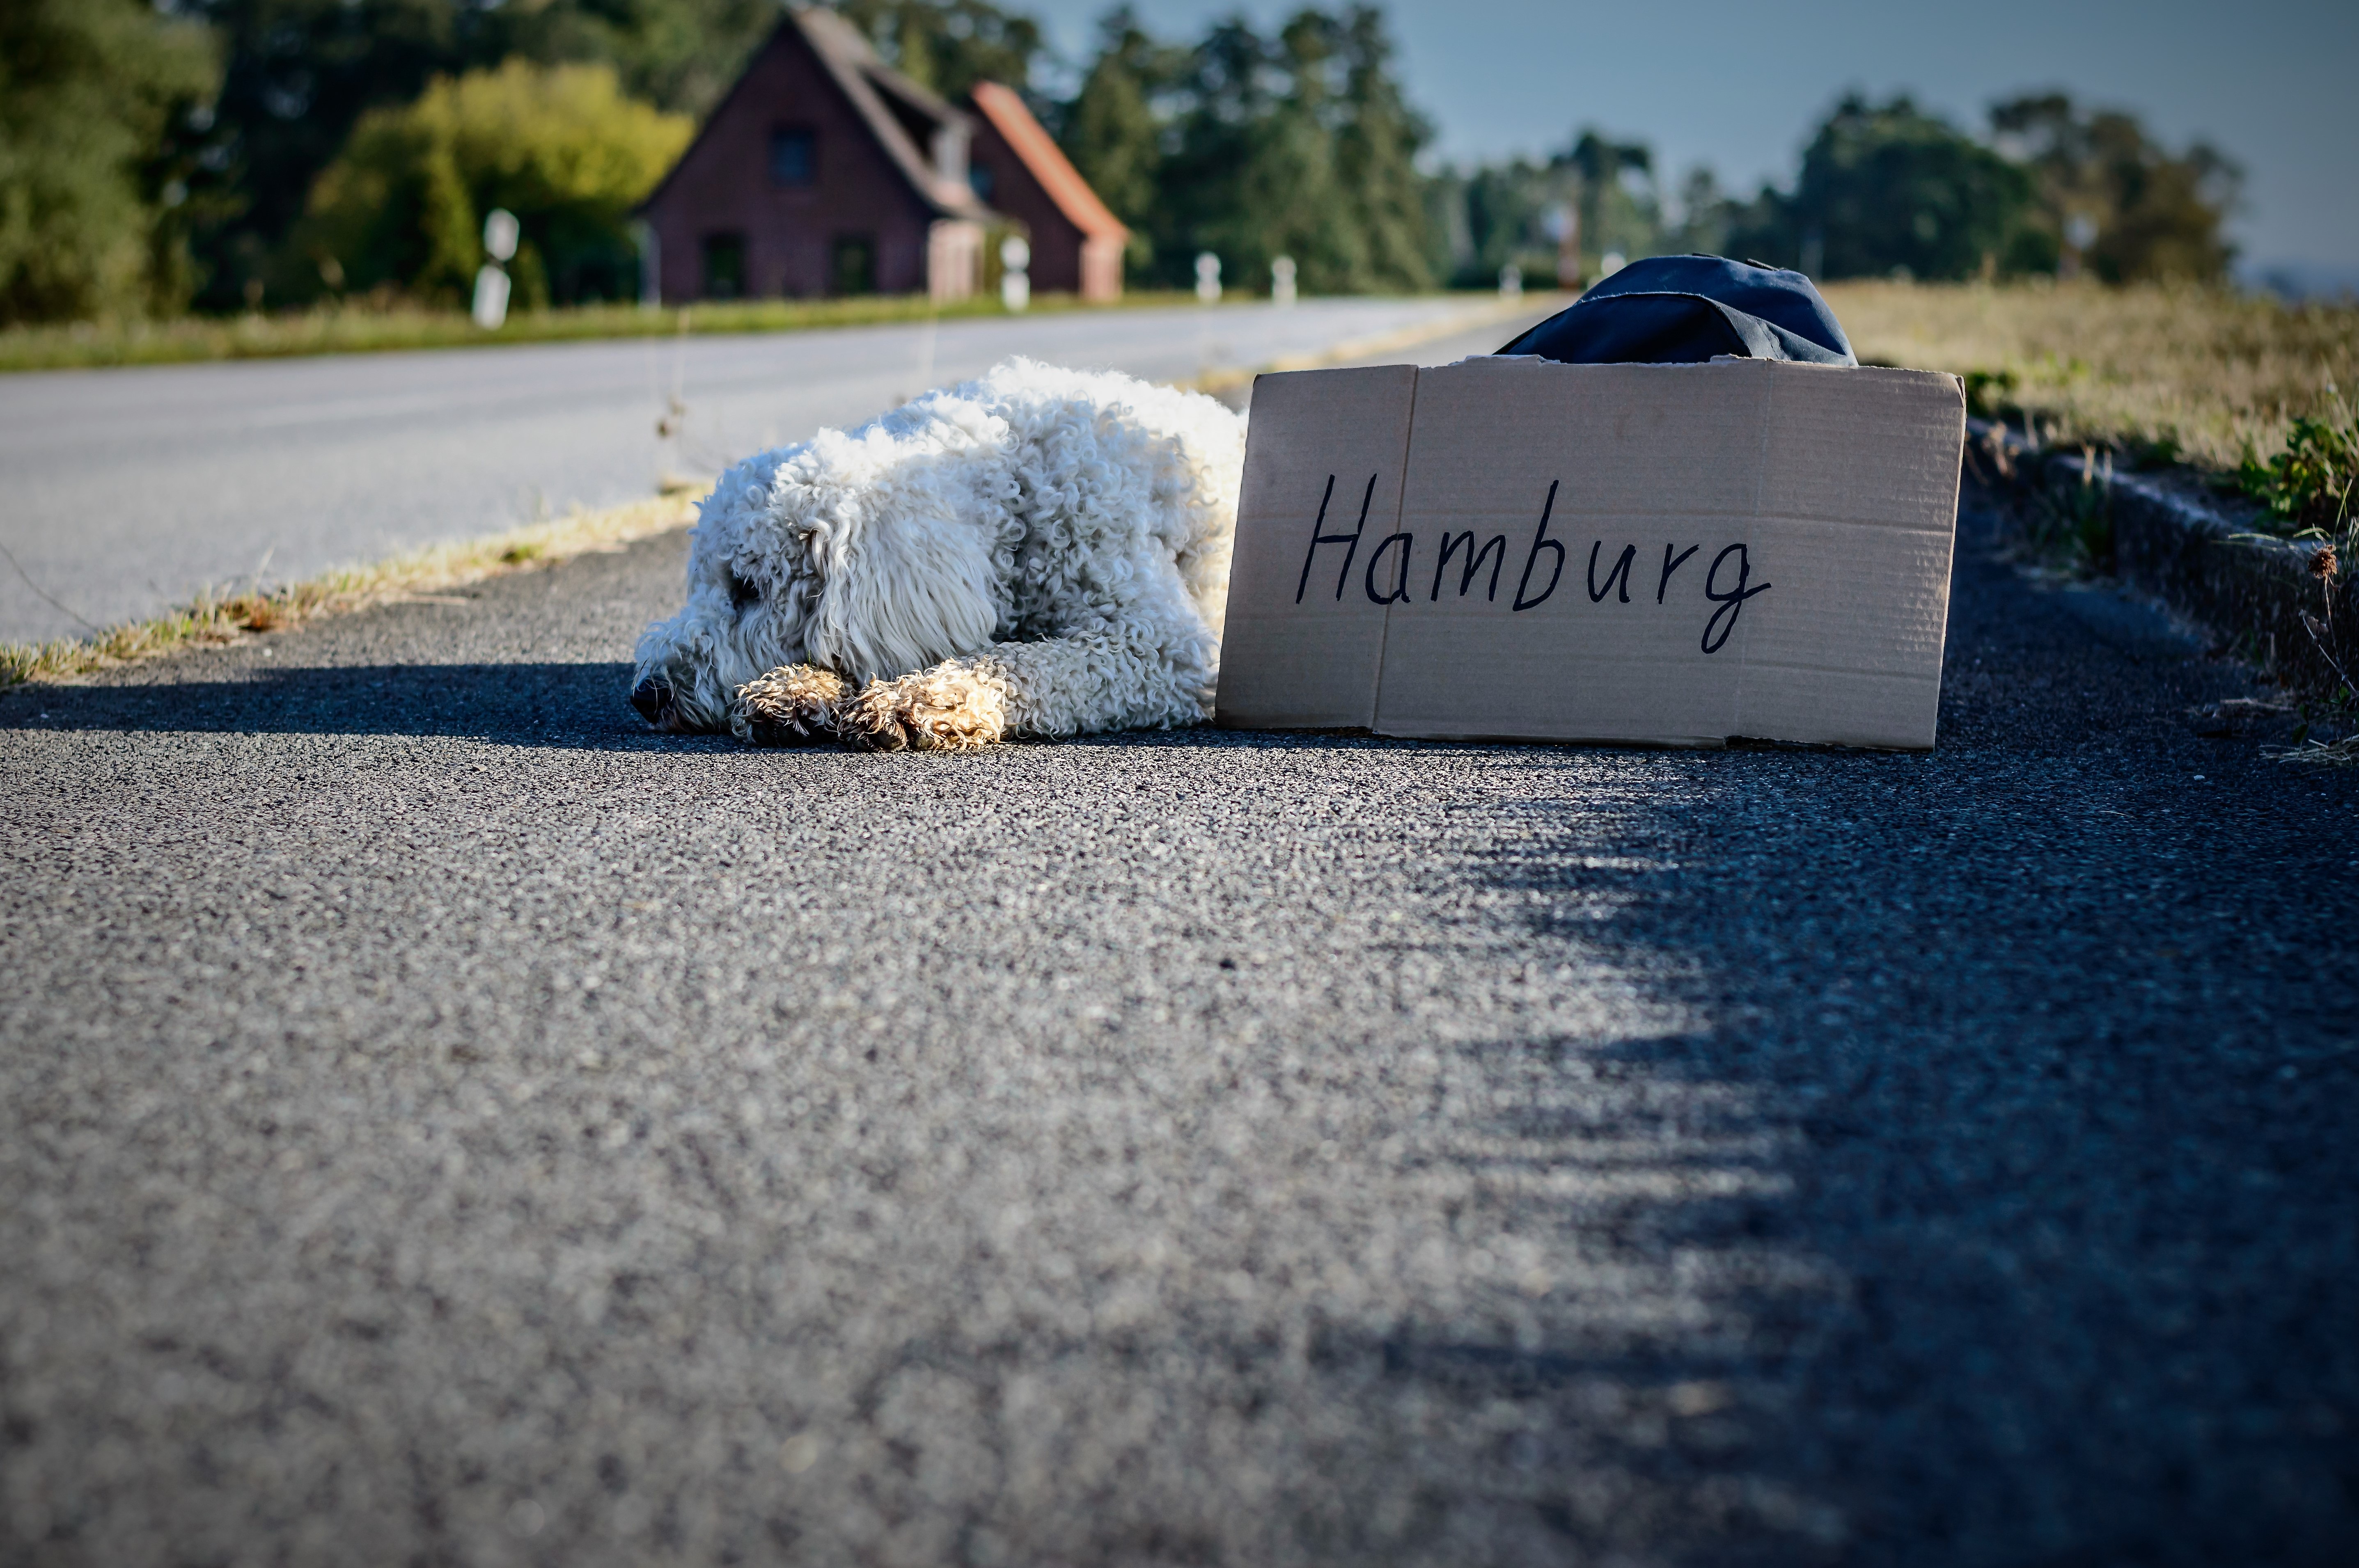
water, winter, road, morning, dog, asphalt, pavement, travel, walk, color, blue, season, photograph, germany, away, bored, hamburg, go for a walk, on foot, goldendoodle, hitcher, hitch hike